Cartridge (firearms)

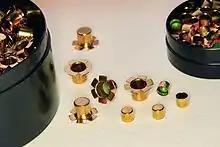
Percussion caps, the precursor of modern primers

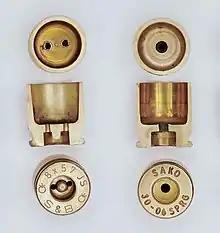
Flash hole profiles on Berdan (left) and Boxer (right) primers.

Because the main propellant charge is located deep inside the gun barrel and thus impractical to be directly lighted from the outside, an intermediate is needed to relay the ignition. In the earliest black powder muzzleloaders, a fuse was used to direct a small flame through a touch hole into the barrel, which was slow and subjected to disturbance from environmental conditions. The next evolution was to have a small separate charge of finer gunpowder poured into a flash pan, where it could start a "priming" ignition by an external source, when ignited the flame passed through a small hole in the side of the barrel to ignite the main gunpowder charge.